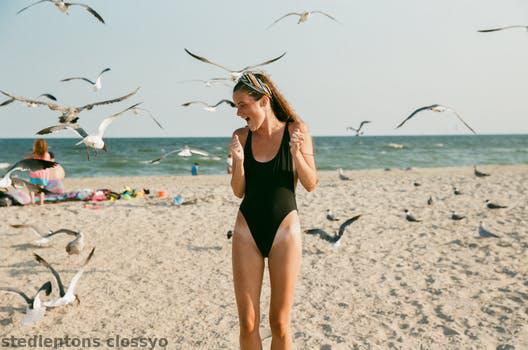
Label: Watermark